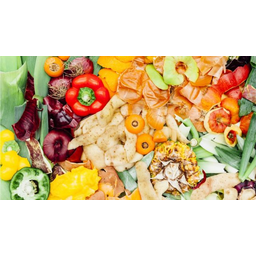
Label: trash